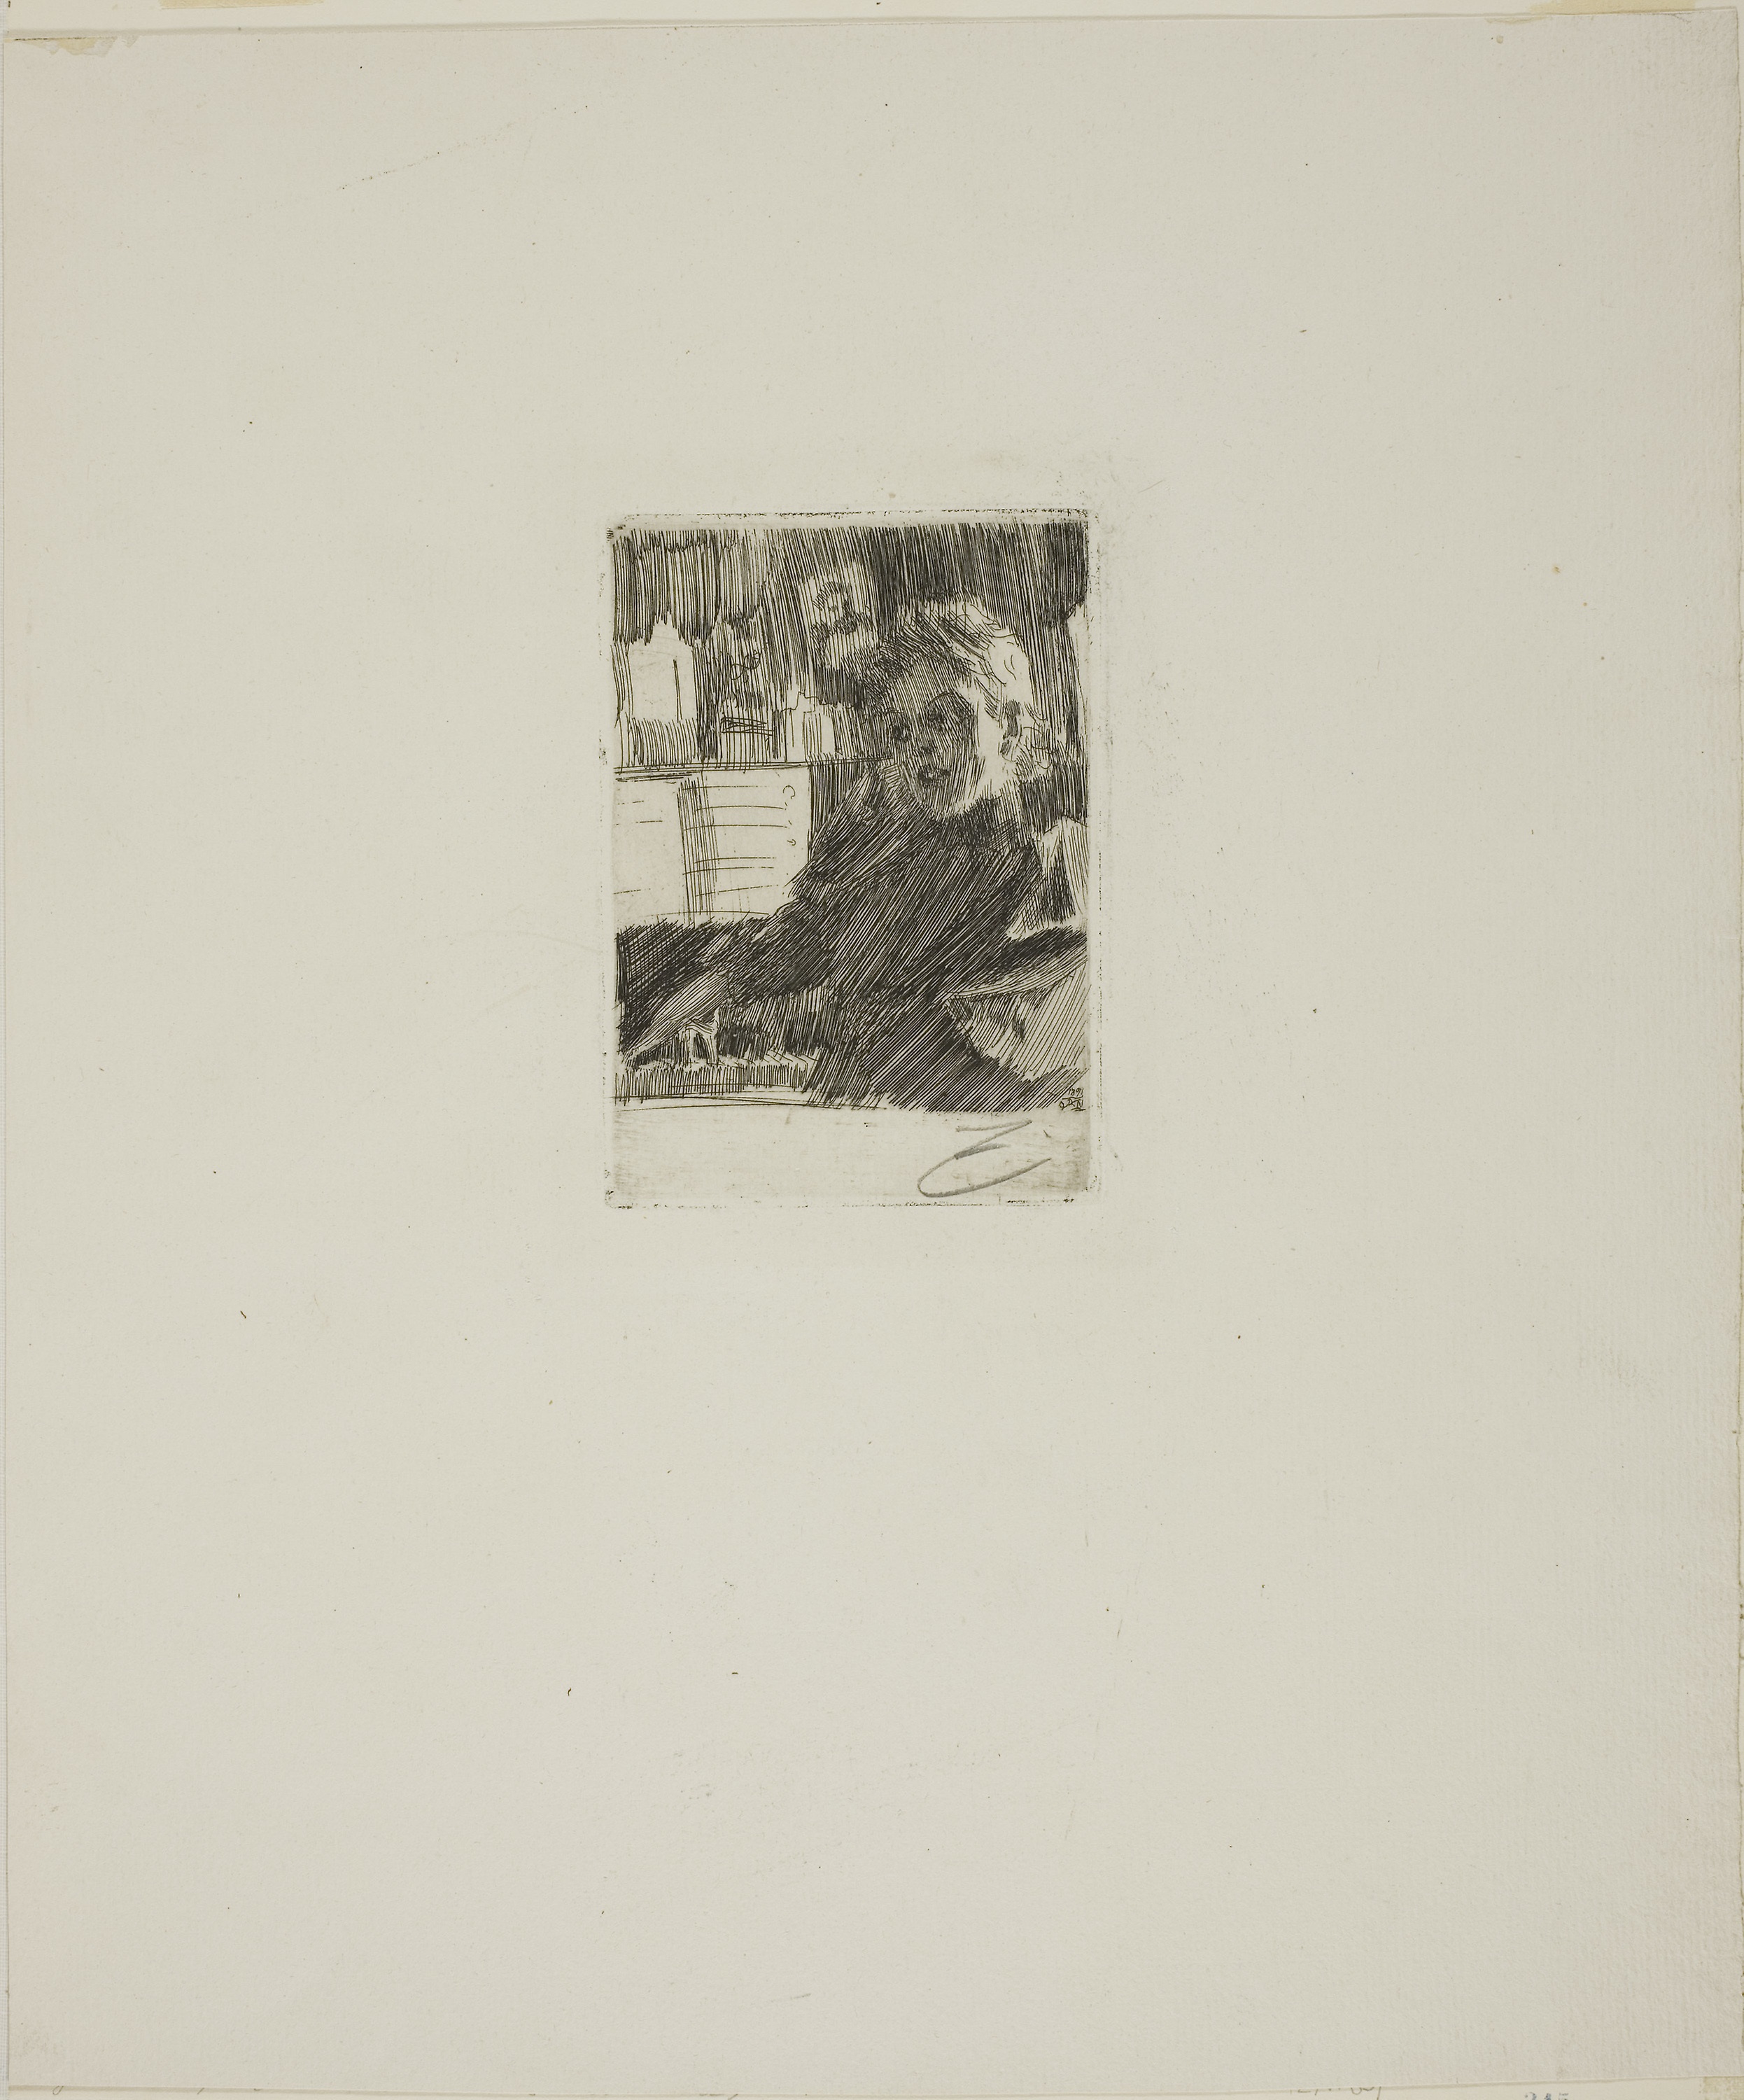
text, art, modern art, drawing, artwork, picture frame, painting, visual arts